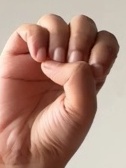
ASL sign: E